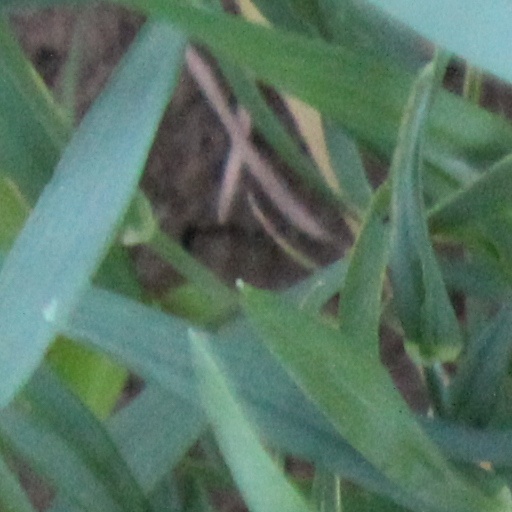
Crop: wheat